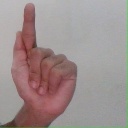
अक्षर: ळ